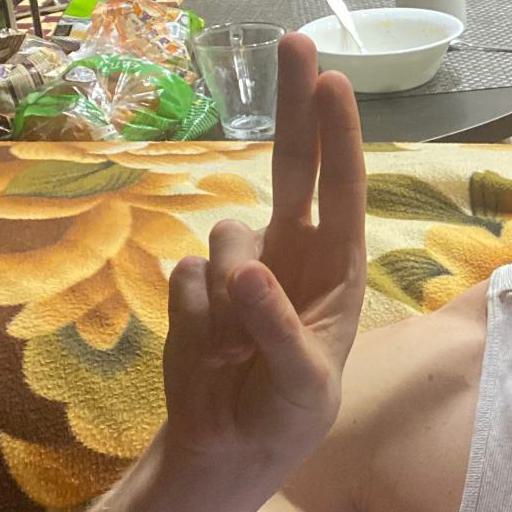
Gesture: two_up